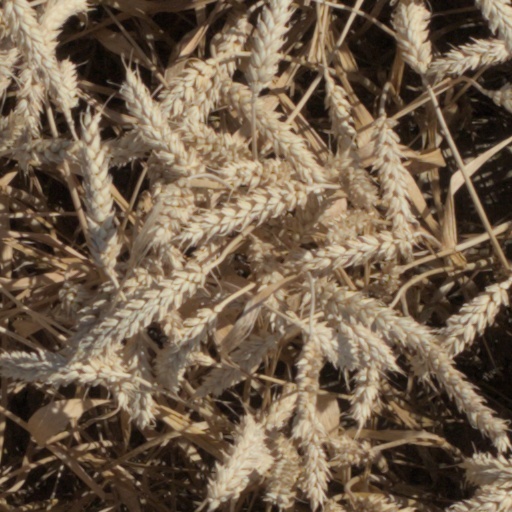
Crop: wheat